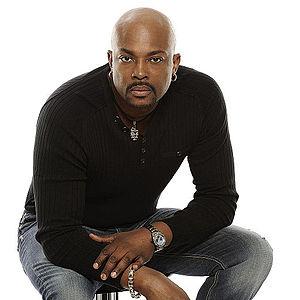
Anslem Douglas est un chanteur trinidadien, connu notamment pour la chanson Who Let the Dogs Out?